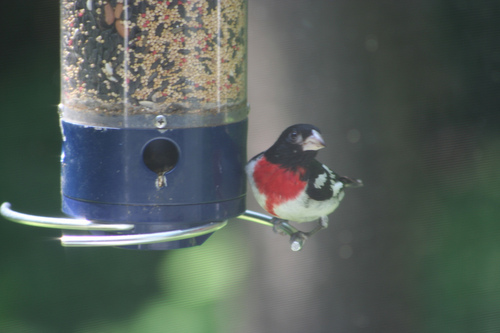
this bird is black and white with a red breast and two white wing bars.
this bird has a tiny stubby bill and red breast.
a small bird with a red chest, black head and white flanks.
the bird has a white belly with a red chest and black spotted wings and head.
this is a tiny bird with white sides, black head, and a red breast.
this small bird has a short wide beak with black head and throat, the breast is red with white belly, the wings are black with small white wing bar.
this particular bird has a white belly and a red throat and white bill
this bird is white with black and red and has a very short beak.
this is a black bird with a white belly and abdomen and a red breast.
this bird has wings that are black and has a red chest
Species: Rose Breasted Grosbeak